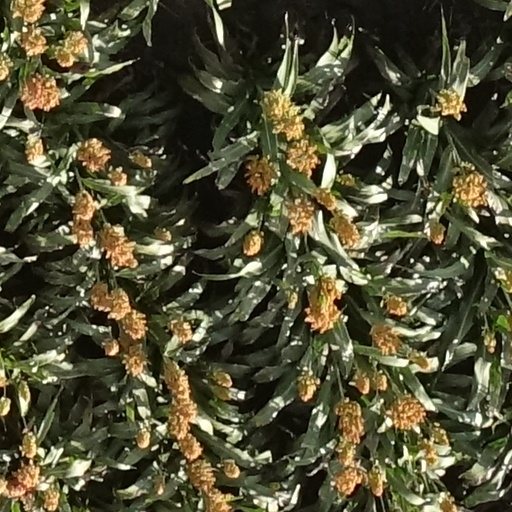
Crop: sorghum